Qiongzhou Bridge

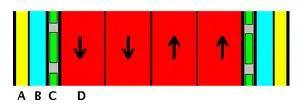
A: PedestrianB: Two-wheel trafficC: Physical barrier and bridge structureD: Main traffic

This is a tied-arch bridge comprising five tubular steel arches mounted on six concrete foundations. The total width is with a span of . It is a two-way bridge with each direction having two lanes for cars and trucks. The two directions of traffic are separated by a steel pipe mounted approximately above the deck. There is also a lane for two-wheel vehicles and, beside that, an outermost lane for pedestrian traffic, which is raised above the deck by about . These two lanes are separated from the main traffic roads by a concrete barrier and the points where the arches enter the deck.